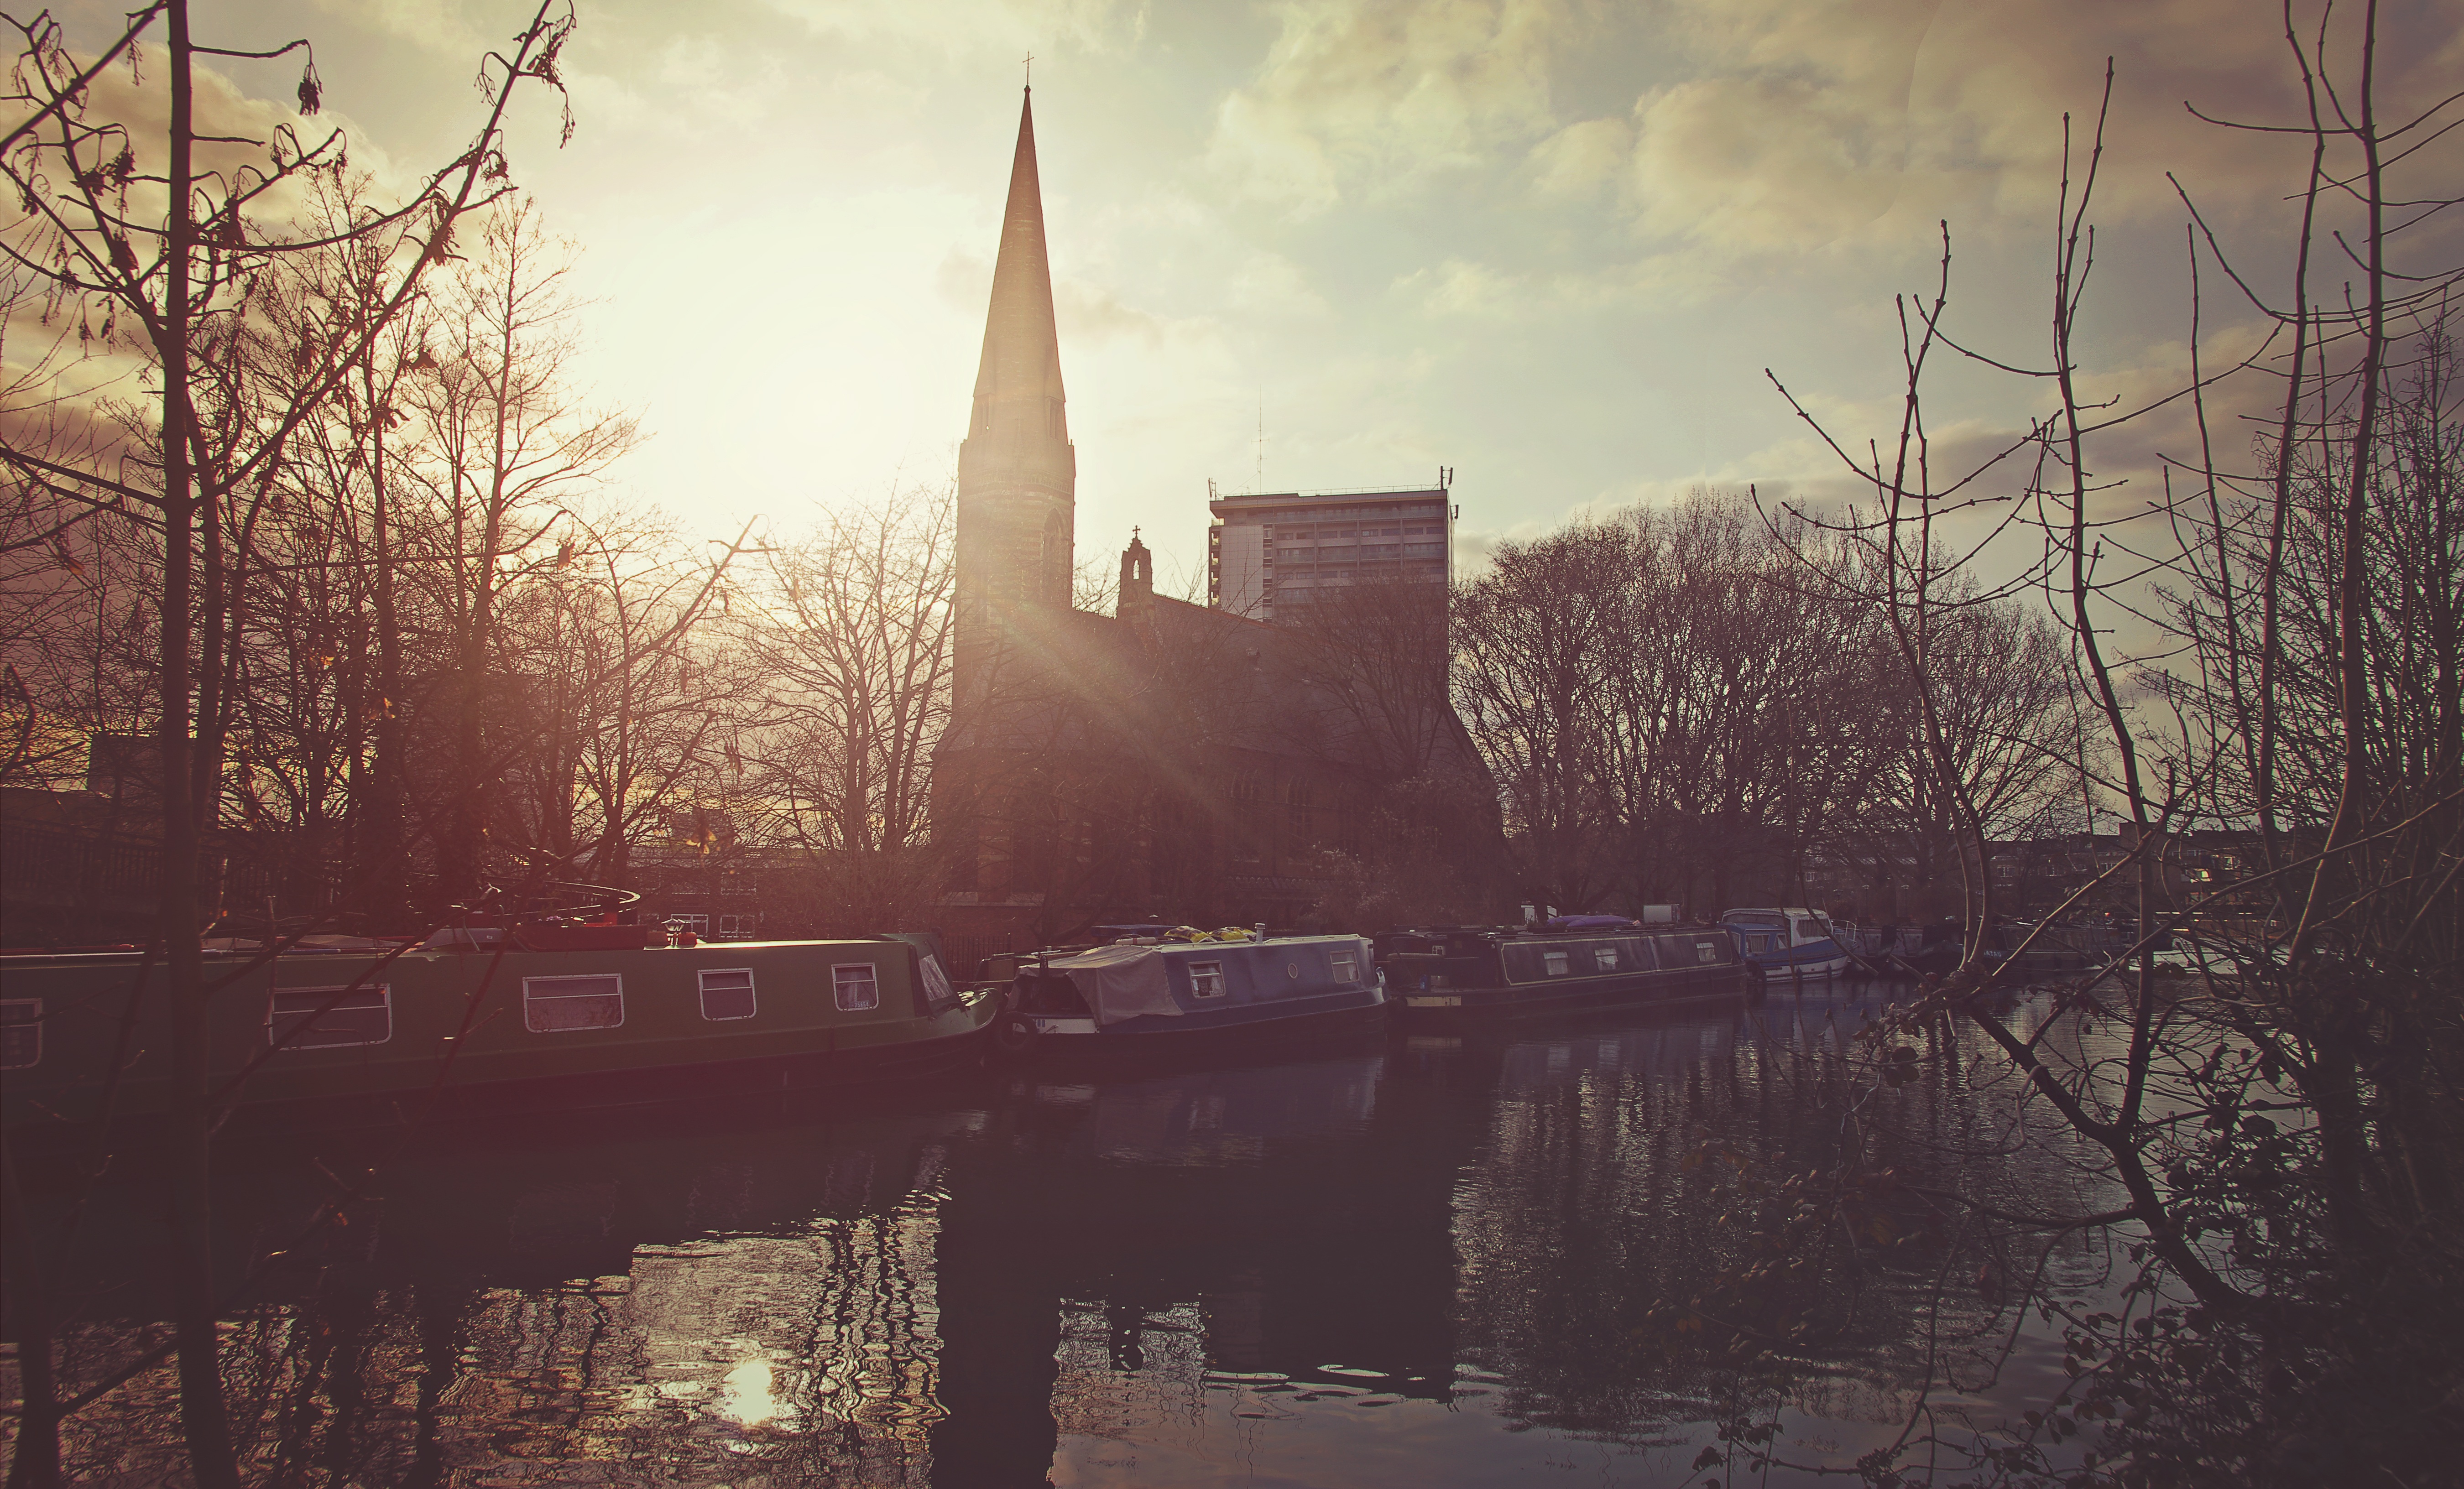
landscape, water, nature, winter, sunshine, fog, sunrise, sunset, mist, boat, bridge, skyline, street, sunlight, morning, building, old, dawn, city, urban, river, canal, cityscape, dusk, panoramic, evening, spring, reflection, peaceful, darkness, church, historic, waterway, outdoors, england, capital, london, clouds, history, historical, barge, little venice, urban area, atmospheric phenomenon